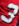
Number: 3